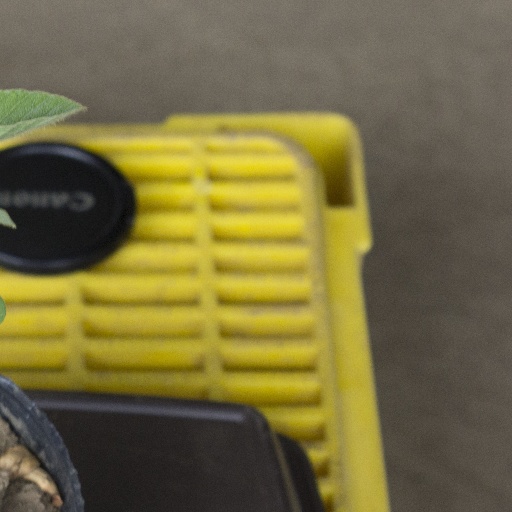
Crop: soybean